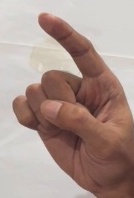
ASL sign: Z